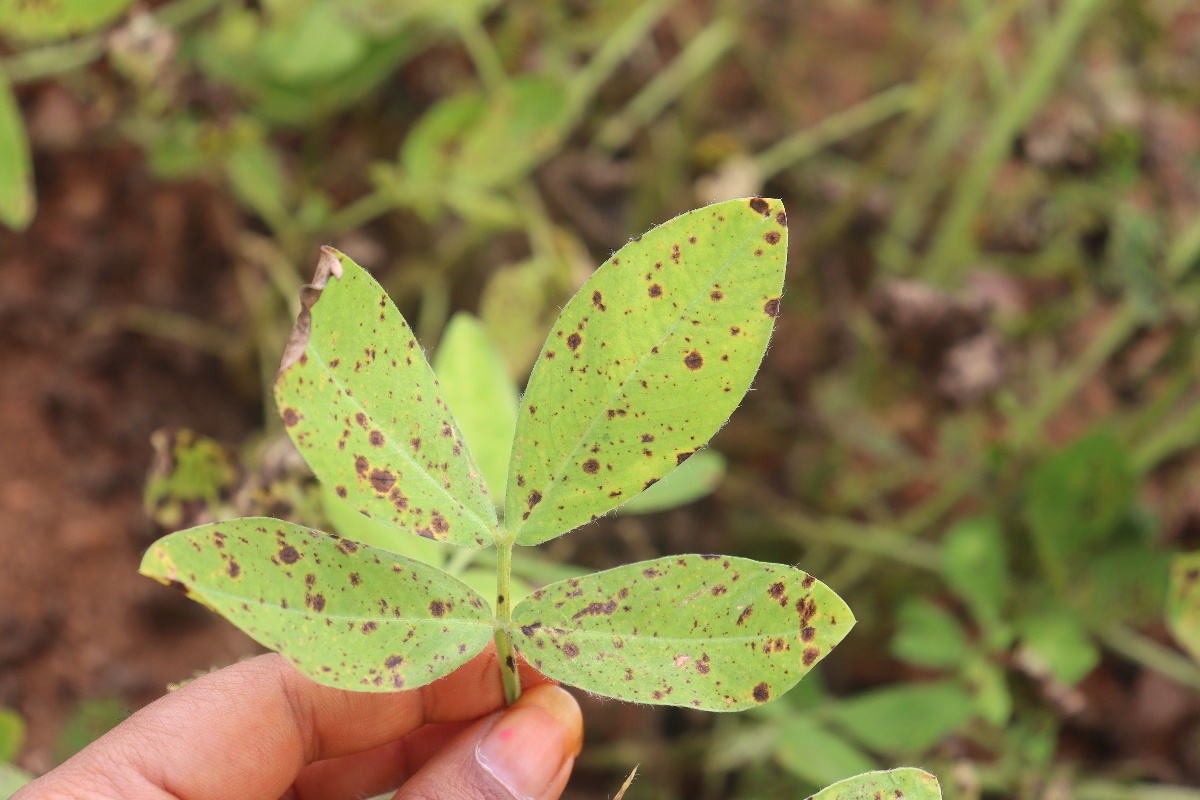
Label: late leaf spot